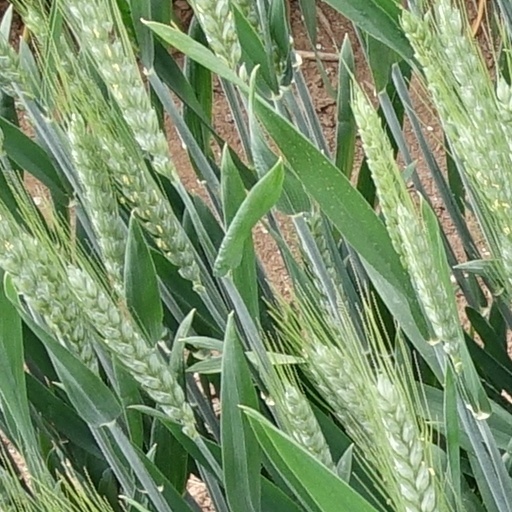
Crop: wheat